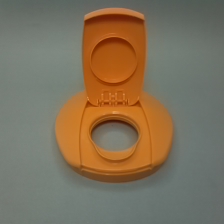
Color: red/orange/pink/fuchsia/brown
Cap type: flip-top cap